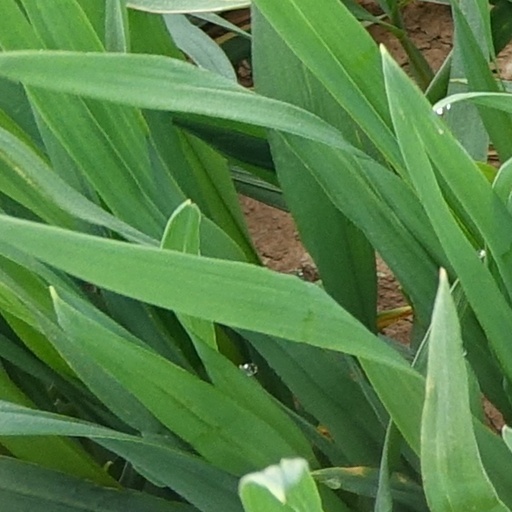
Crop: wheat